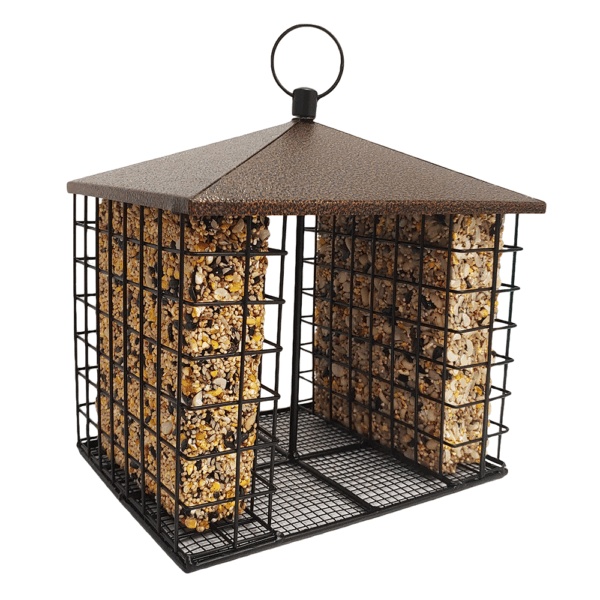
Wildlife Sciences Fly-Through Seed Bar Feeder
Brand: Wildlife Sciences
Powder Coated Metal Components Antiqued Copper Roof Built-In Ring Hanger Mesh Bottom for Drainage Easy to Clean and Simple to Use Holds up to Two Large Seed Bars
Category: Home & Garden > Decor > Bird & Wildlife Feeder Accessories > Suet Cages